Magdalen College, Oxford

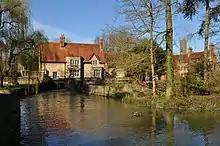
Holywell Ford, as seen from Addison's Walk. Holywell Ford house and annexes are used as accommodation for graduate students.

In 1880–1884, the college extended westwards onto the former site of Magdalen Hall. The hall was an independent academic hall that developed from Magdalen College School, not the earlier Magdalen Hall founded by William Waynflete. Most of Magdalen Hall's buildings were destroyed by fire in 1820, though the Grammar Hall survived and was restored by Joseph Parkinson. The hall moved to Catte Street in 1822 and was incorporated as Hertford College in 1874.